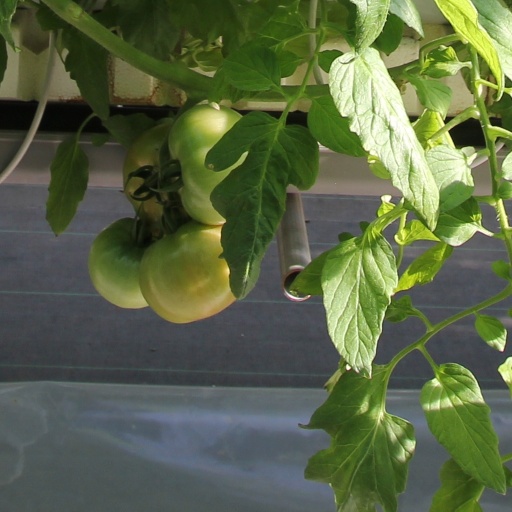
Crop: tomato